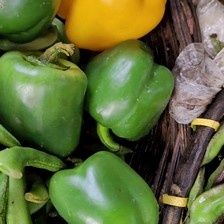
Label: capsicum